Françoise Abanda

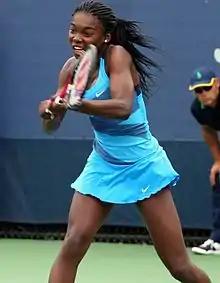
Abanda at the junior 2012 US Open

In 2011, Abanda reached the third round of the junior US Open in singles. In May 2012, she was eliminated in the third round of the junior French Open in singles, and in the quarterfinals in doubles. She lost in the semifinals of the Junior Wimbledon in June 2012 in both singles and doubles. She played and won her first professional match at the $25k event in Granby in July, defeating world No. 331, Jennifer Elie, in the first round before losing to compatriot Eugenie Bouchard in the second. She also reached the doubles semifinals. In August, she reached last round qualifiers at the Rogers Cup as a wildcard, with a win over world No. 104, Irina Falconi, in the second round.